Sialolithiasis

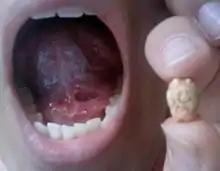
Salivary gland stone and the hole left behind from the operation

The prevalence of salivary stones in the general population is about 1.2% according to post mortem studies, but the prevalence of salivary stones which cause symptoms is about 0.45% in the general population. Sialolithiasis accounts for about 50% of all disease occurring in major salivary glands, and for about 66% of all obstructive salivary gland diseases. Salivary gland stones are twice as common in males as in females. The most common age range in which they occur is between 30 and 60, and they are uncommon in children.